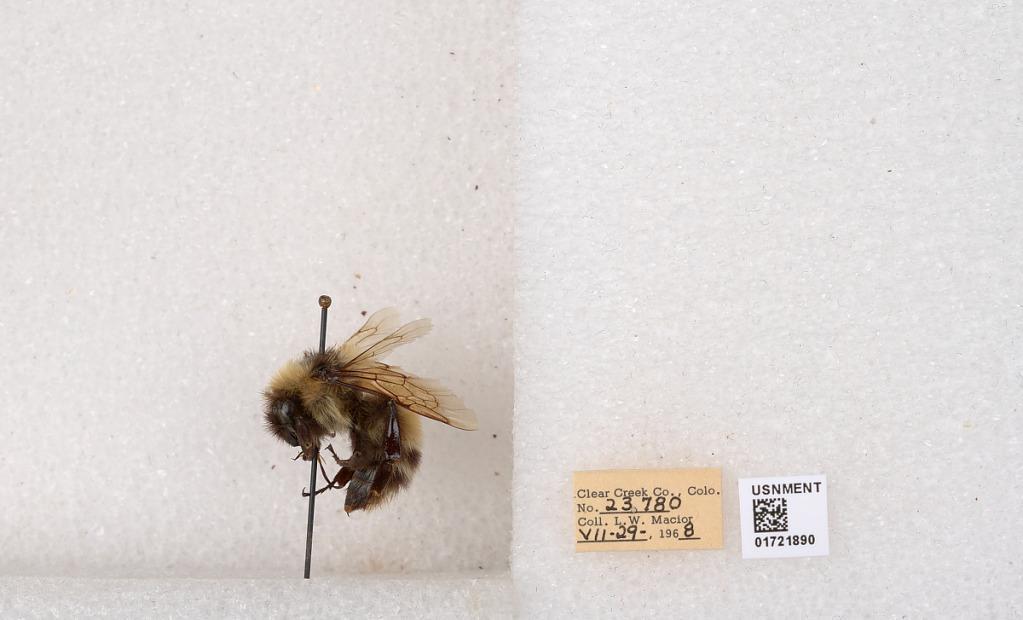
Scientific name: Bombus kirbyellus
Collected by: L. Macior
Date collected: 1968-7-29
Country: United States
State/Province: Colorado
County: Clear Creek
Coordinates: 39.6891, -105.644